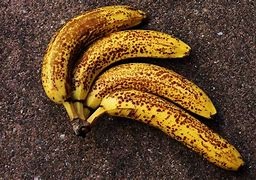
Label: banana